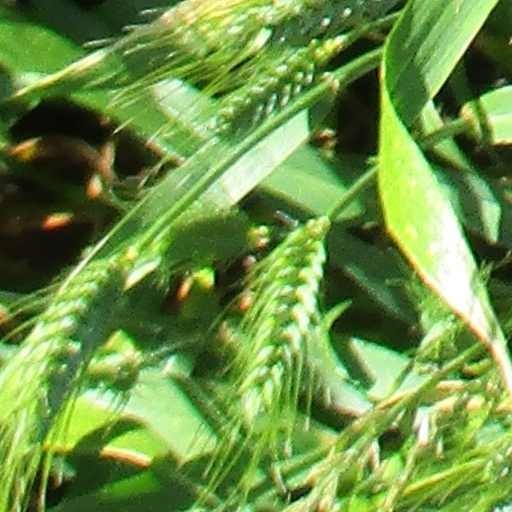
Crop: wheat